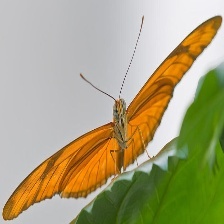
Species: JULIA